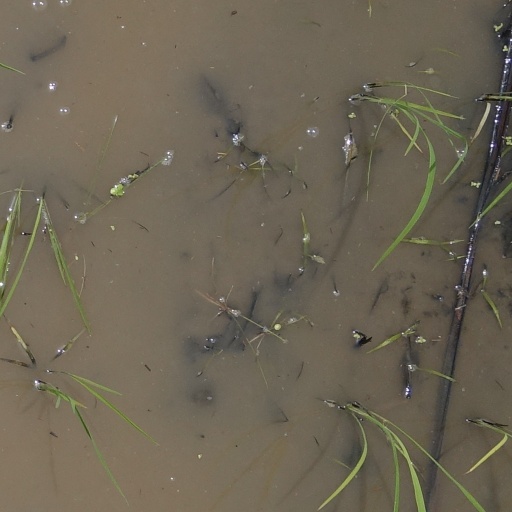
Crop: rice